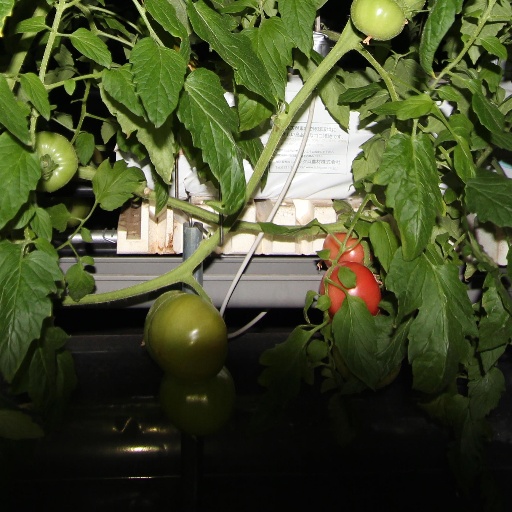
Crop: tomato